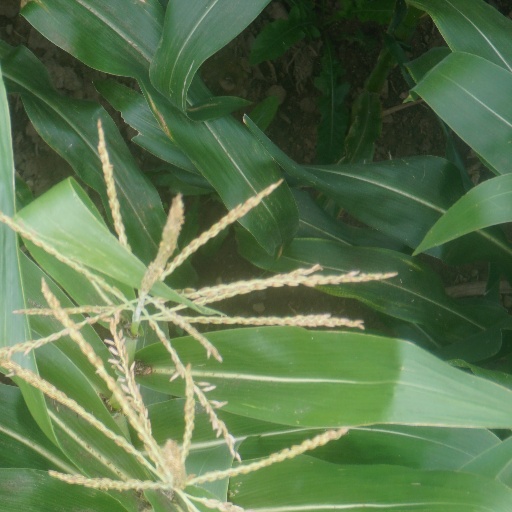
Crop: maize; corn